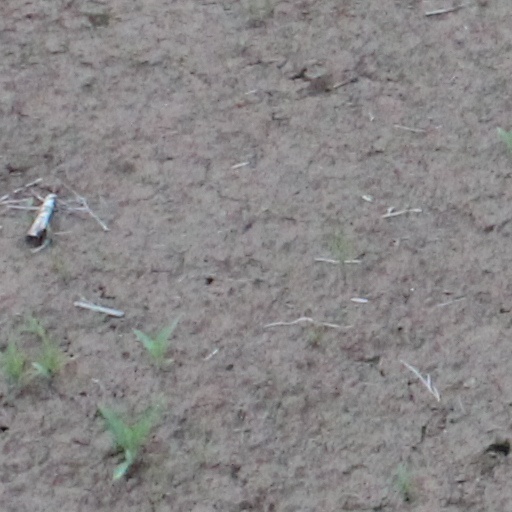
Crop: wheat